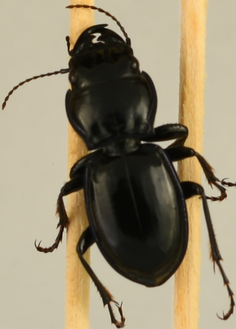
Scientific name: Pasimachus elongatus
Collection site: Central Plains Experimental Range NEON (CPER) (CPER), plot CPER_002